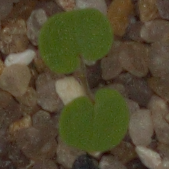
Label: smallflowered_cranesbill